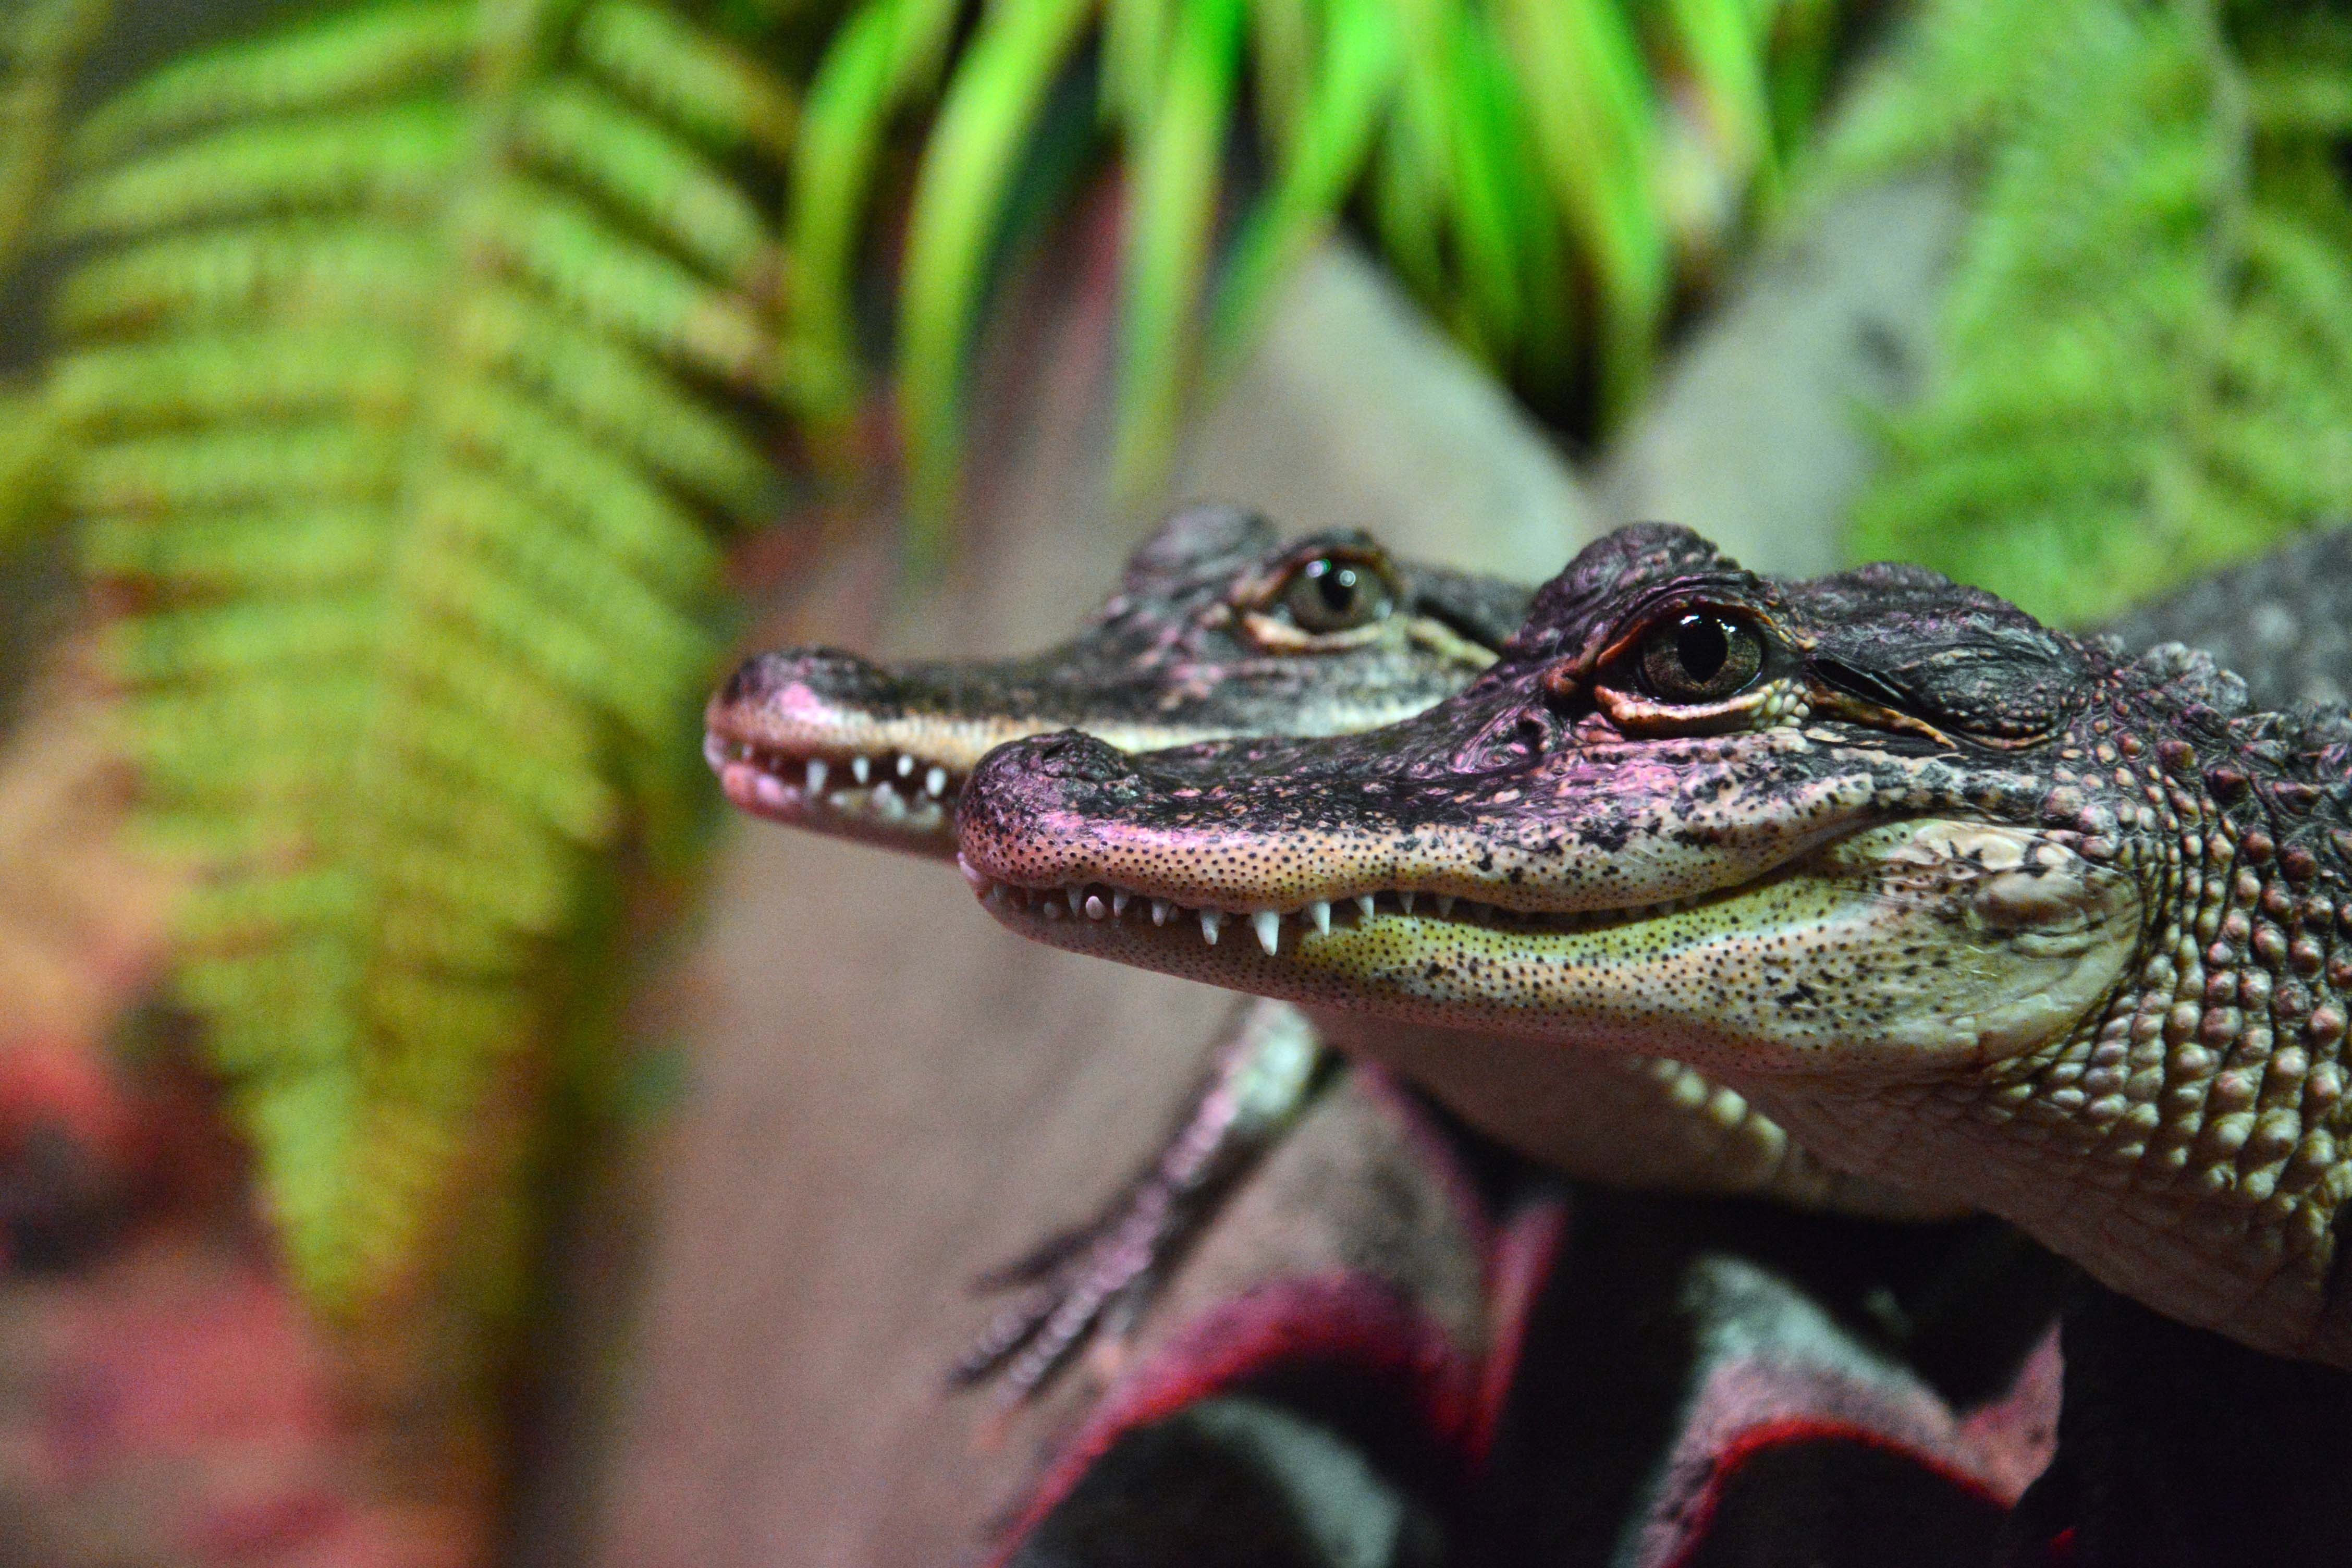
wildlife, aquatic, predator, reptile, fauna, aggression, lizard, mouth, crocodile, close up, alligator, vertebrate, teeth, carnivore, gator, dangerous, aggressive, powerful, croc, macro photography, jaws, crocodilia, american alligator